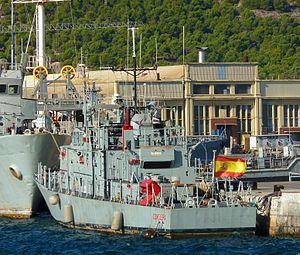
Classe Conejera est une classe de patrouilleur de haute mer de l'armada espagnole construite en Espagne.